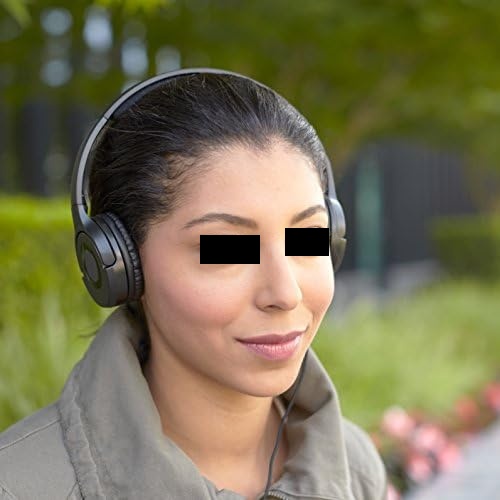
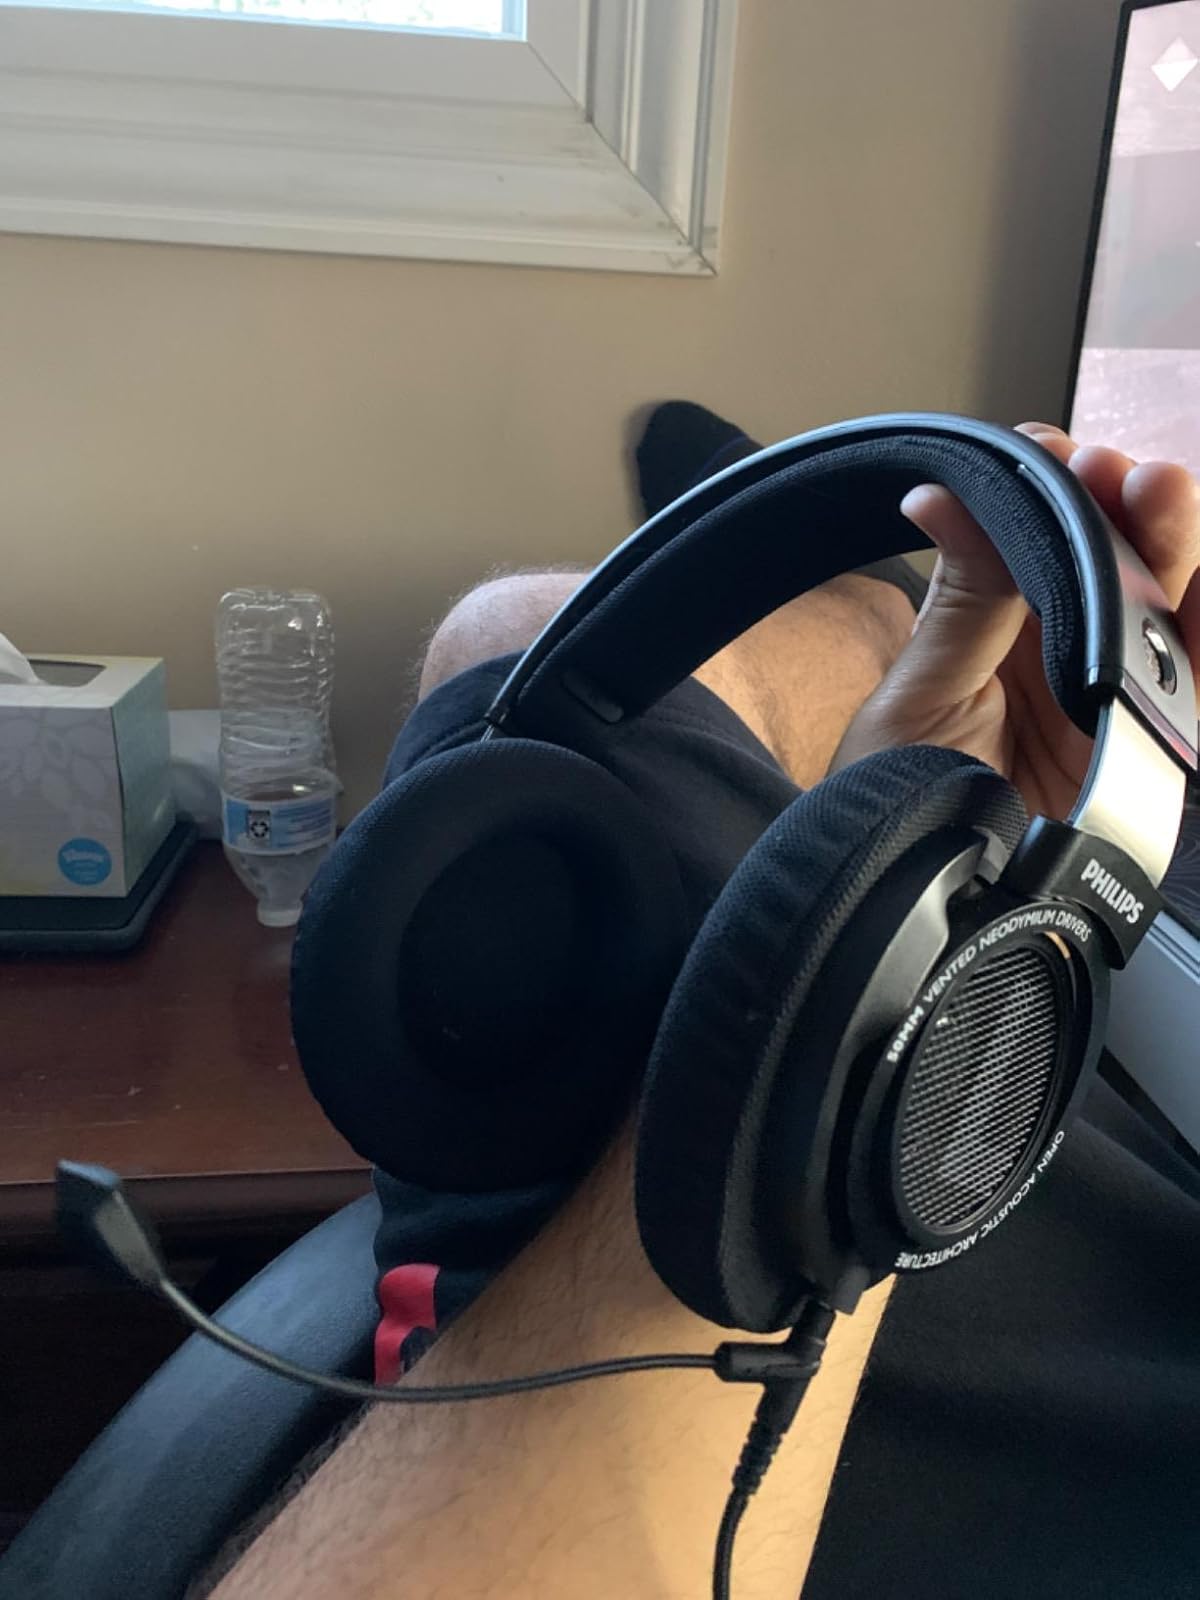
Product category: headphones
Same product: no